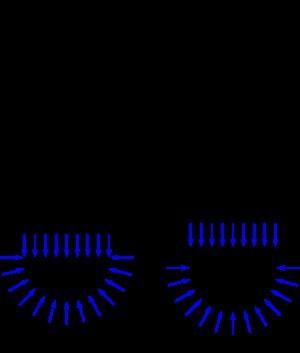
La pression diamétrale est un modèle décrivant la pression de contact entre deux pièces en liaison mécanique de type pivot glissant, pivot ou rotule. Le terme vient du fait que les forces surfaciques sont radiales, dirigées selon un diamètre, contrairement au modèle de la pression de Hertz pour lequel les forces sont orientées selon l'effort presseur.